Answer in natural language. Considering the relative positions, where is Doorframe (highlighted by a red box) with respect to Doorway (highlighted by a green box)? Choose between the following options: right or left
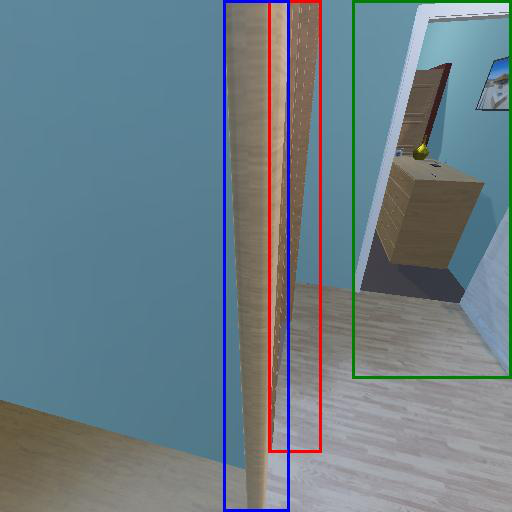
<answer>left</answer>